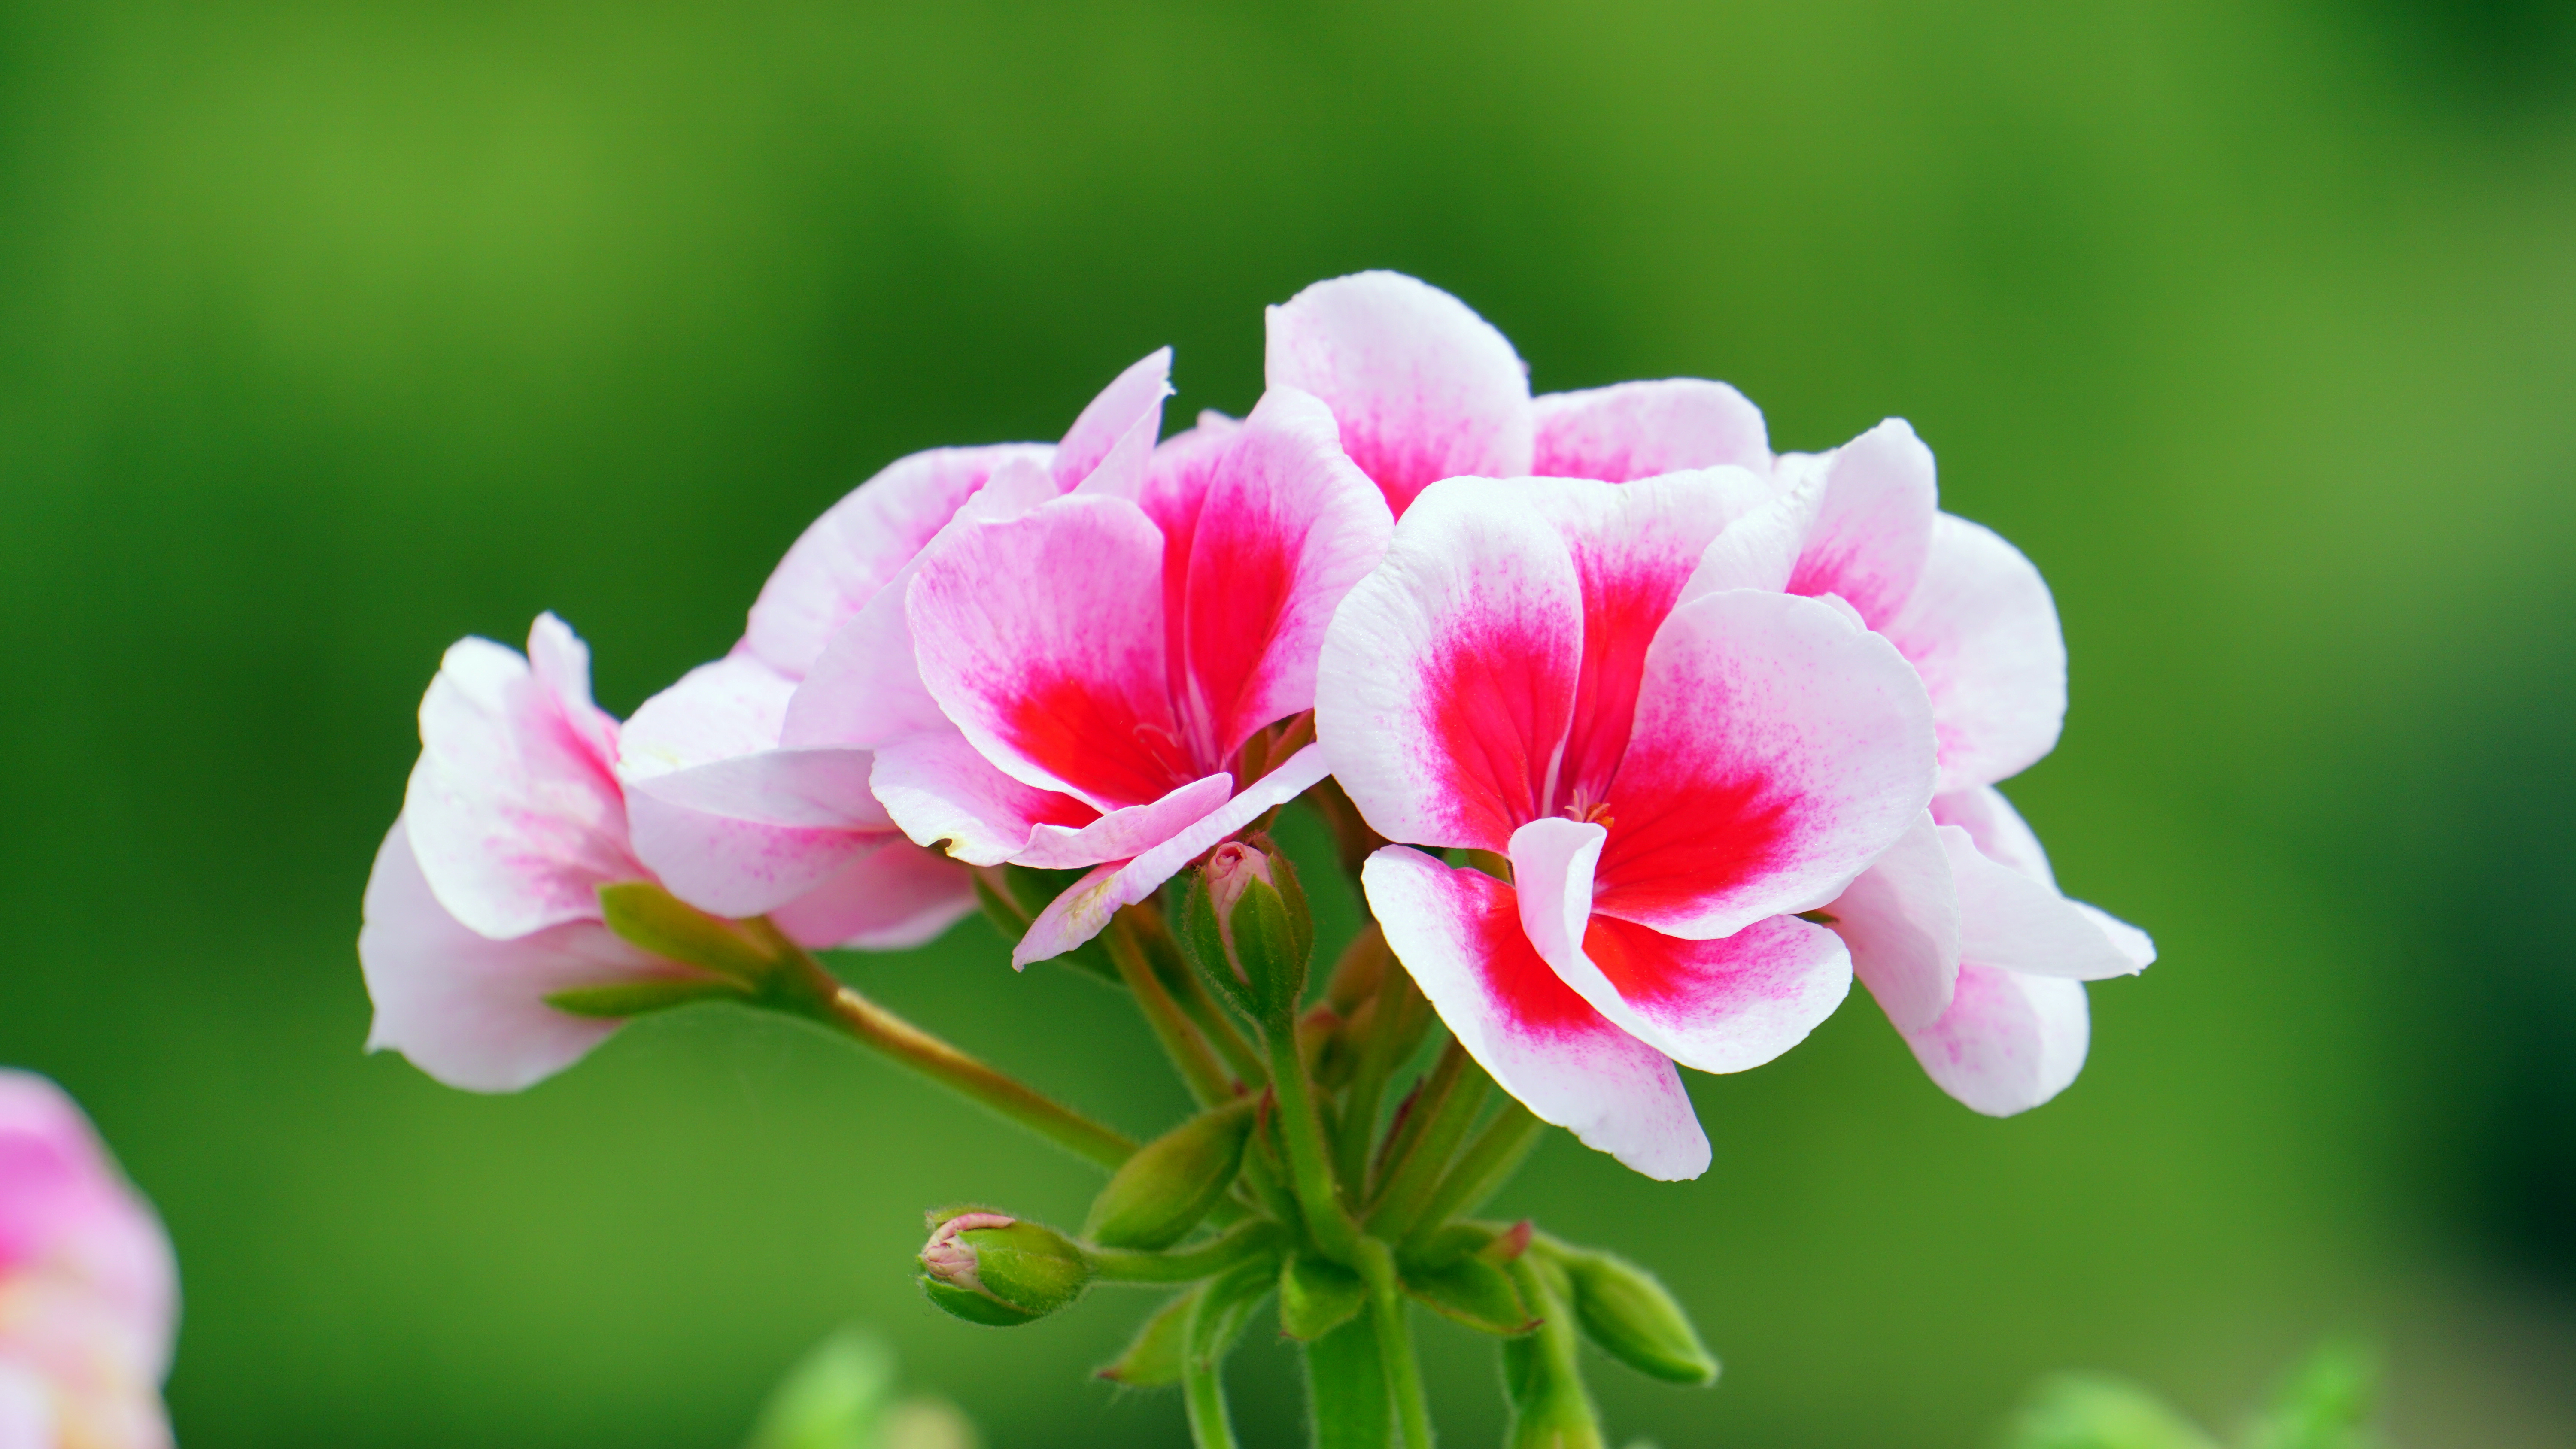
nature, blossom, plant, photography, flower, petal, bloom, green, macro, fresh, botany, pink, flora, wildflower, flowers, close up, shrub, macro photography, flowering plant, land plant